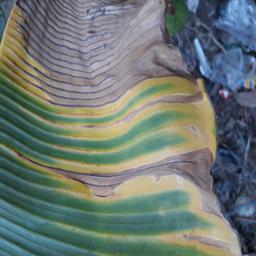
Label: POTASSIUM DEFICIENCY